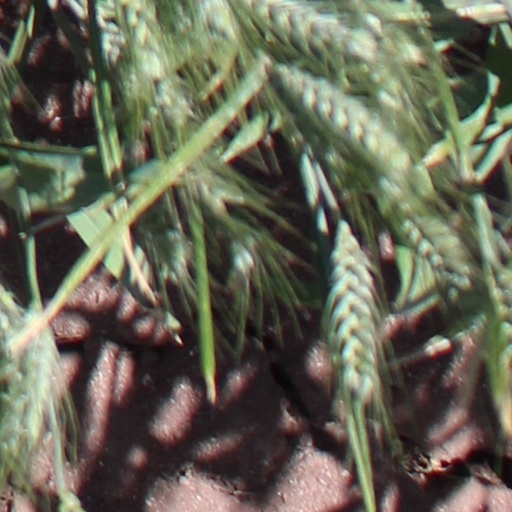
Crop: wheat